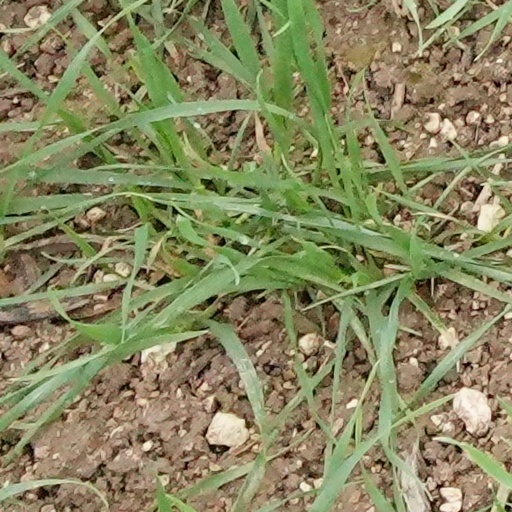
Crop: wheat